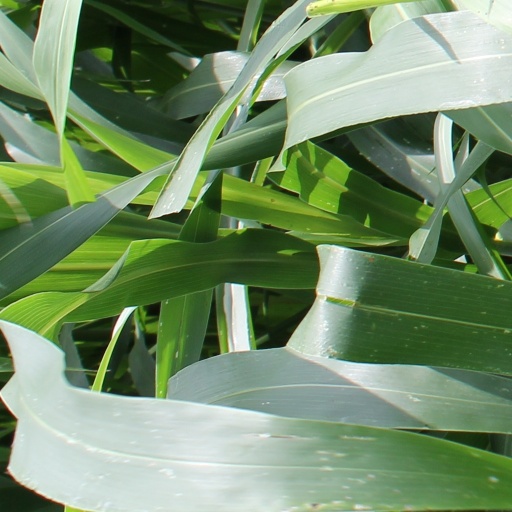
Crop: sorghum